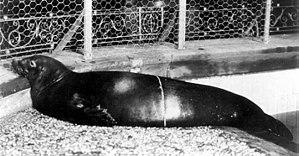
Karibisk munkesæl
Karibisk munkesæl i New Yorks Akvarium, ca. 1910
Karibisk munkesæl i New Yorks Akvarium, ca. 1910
Den Karibiske munkesæl var en sælart hjemmehørende i Caribien. Den betragtes nu som uddød. Fangst af sælerne til produktion af olie og overfiskning af deres fødekilder er de formodede årsager til at de blev udryddet. Den sidste bekræftede observation af karibisk munkesæl var i 1952 på Serranilla Bank, mellem Jamaica og Nicaragua.I 2008 blev arten officielt erklæret uddød af USA efter en omfattende eftersøgning, der varede i omkring fem år. Karibiske munkesæler var tæt beslægtet med stillehavsmunkesæler, der lever omkring Hawaii, og middelhavsmunkesæler.